Stureplan

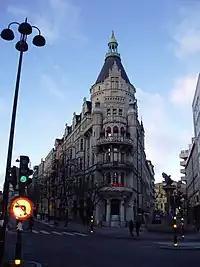
Spy Bar, in the Daneliuska huset, one of Stockholm's most famous nightclubs for celebrities

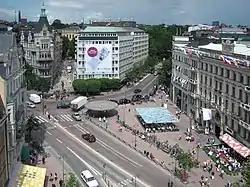
Stureplan in 2007.

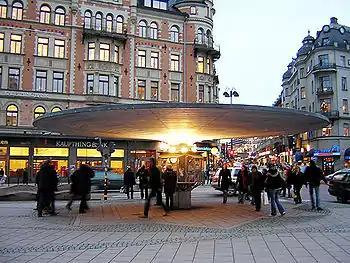
"Svampen" (the Mushroom) at Stureplan, a popular meeting place.

Stureplan is a public square in central Stockholm, between Norrmalm and Östermalm. The square connects the major streets Kungsgatan, Birger Jarlsgatan and Sturegatan. The buildings around the square house offices of banks and other financial institutions, as well as several corporate headquarters.